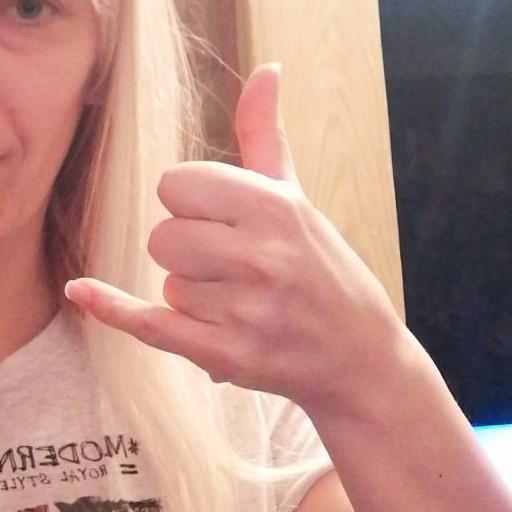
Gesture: call